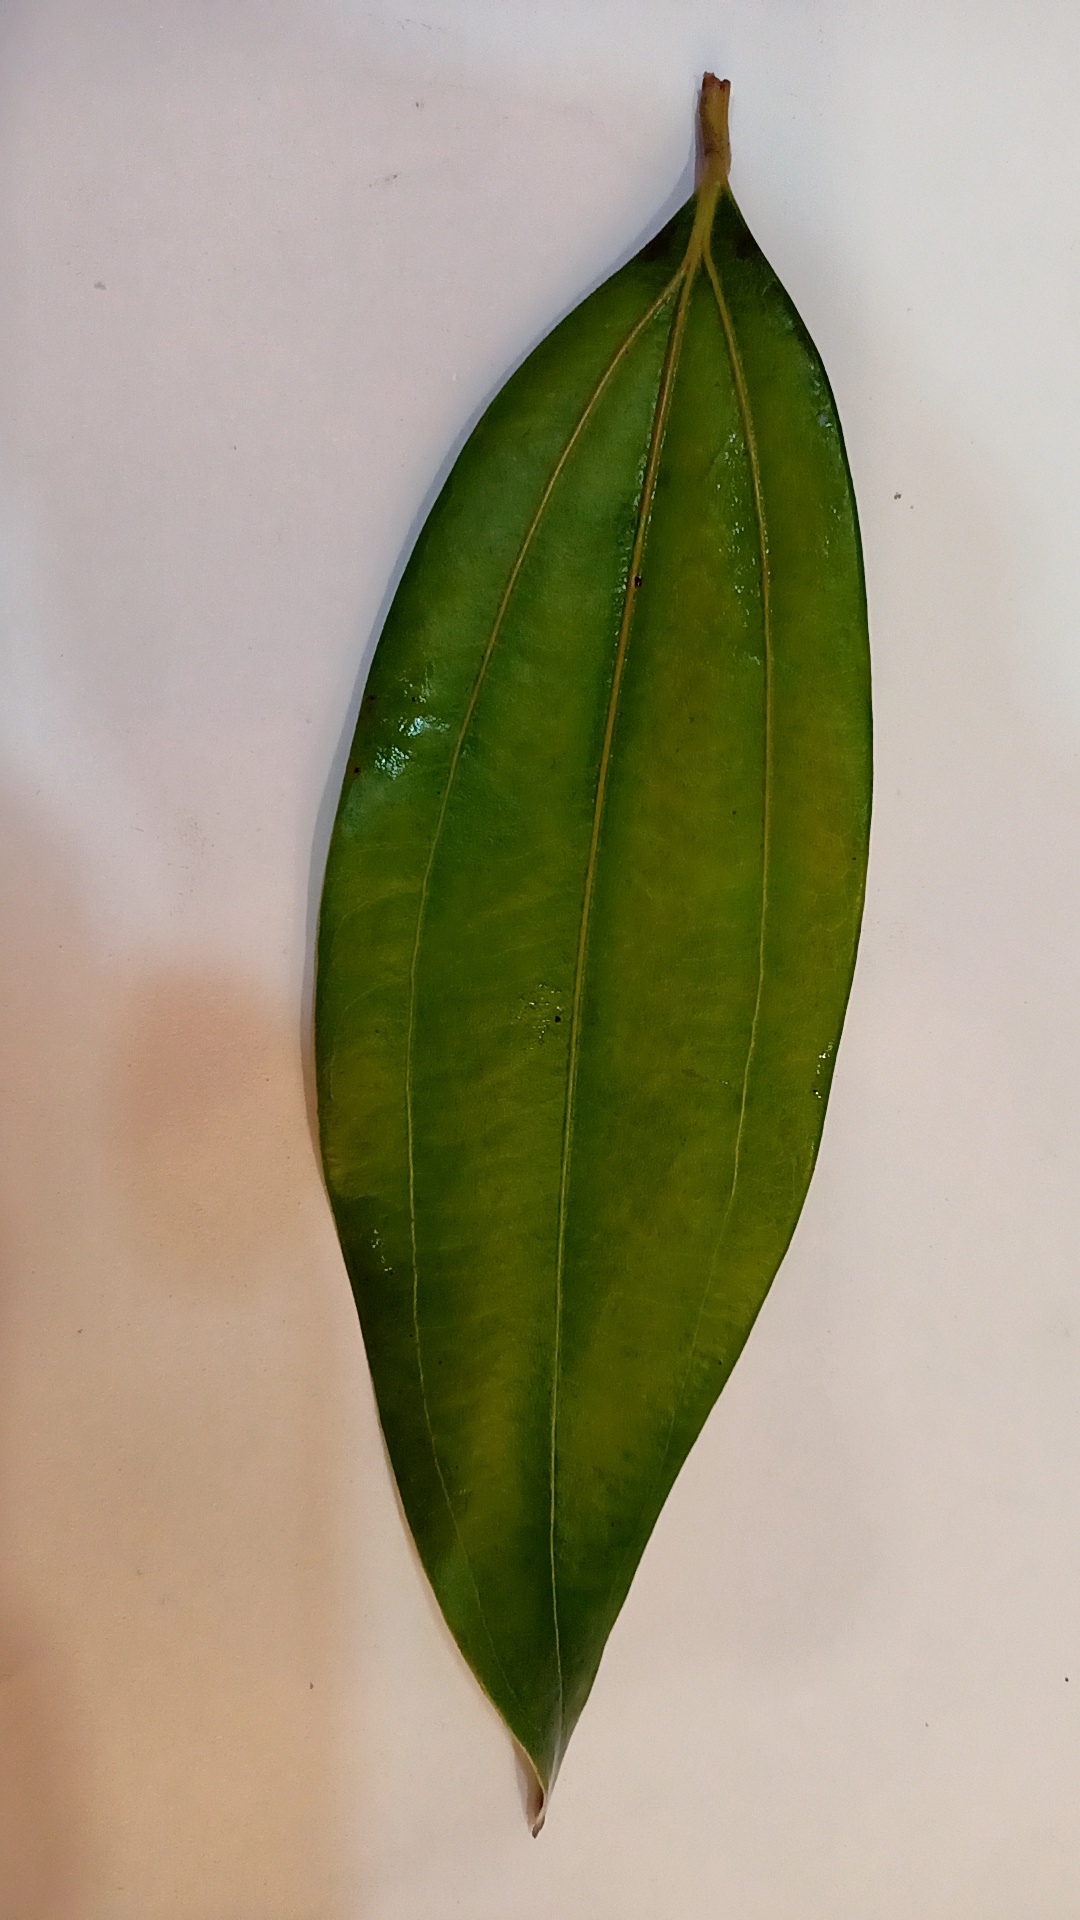
Label: Healthy